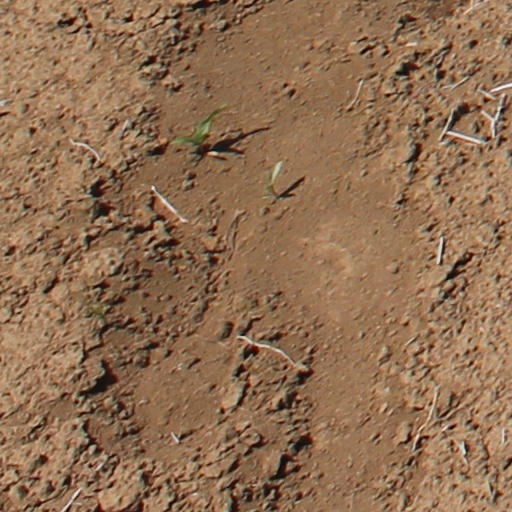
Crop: wheat